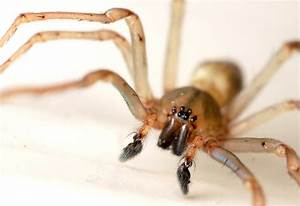
Label: ragno